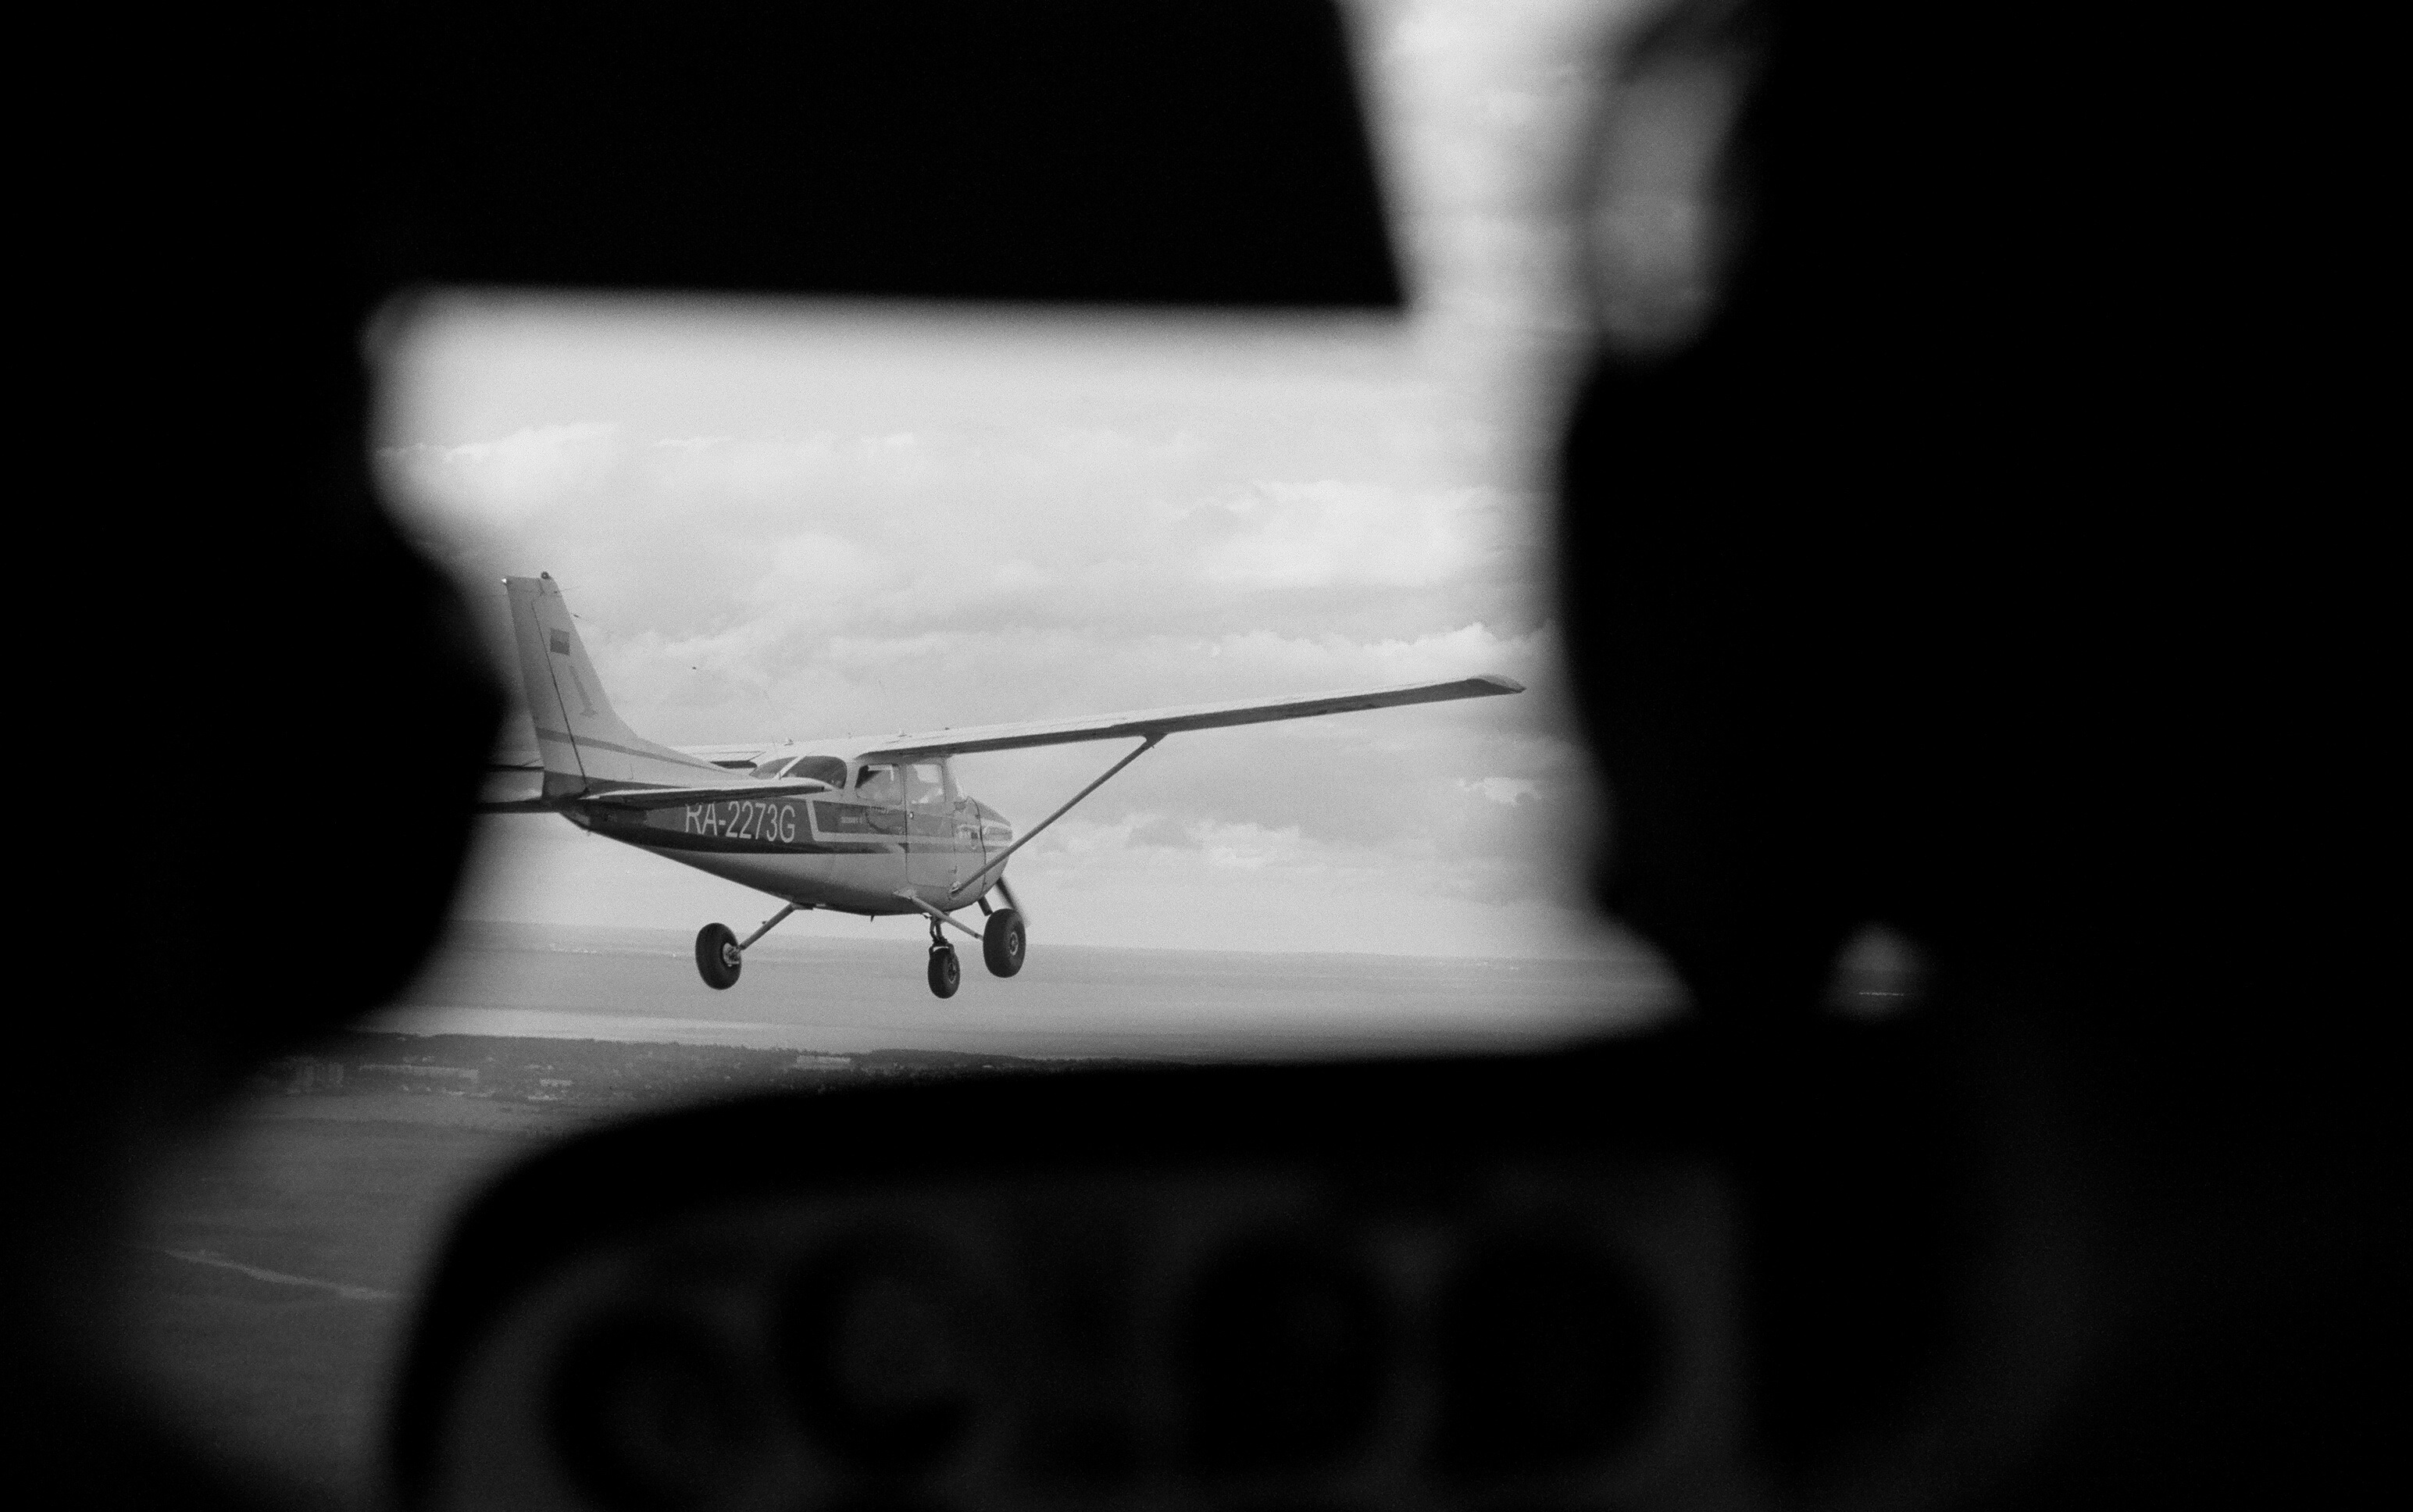
hand, wing, light, black and white, white, photography, darkness, black, monochrome, close up, glasses, shape, macro photography, monochrome photography